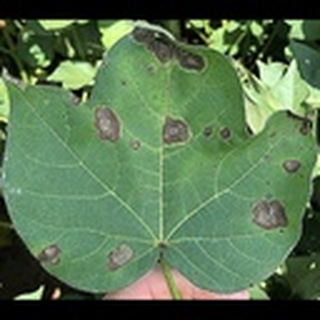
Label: cotton_target_spot